Michael Park (co-driver)

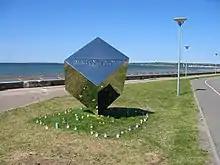
Monument dedicated to Michael Park, Tallinn, Estonia

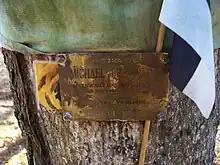
The memorial placed on the tree where Park lost his life during the 2005 Wales Rally GB in Bryn.

Michael Steven Park (22 June 1966 – 18 September 2005) was a rally co-driver from Newent in Gloucestershire. He worked with former world champions Richard Burns and Colin McRae as a gravel note expert while co-driving for both David Higgins and Mark Higgins in the British national series. His big break, however, came when he teamed up with the emerging Estonian talent Markko Märtin as a privateer pairing in a Toyota Corolla WRC for the 2000 World Rally Championship season.